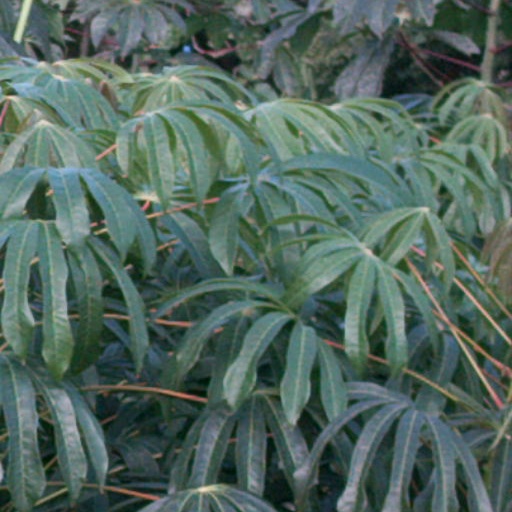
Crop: cassava